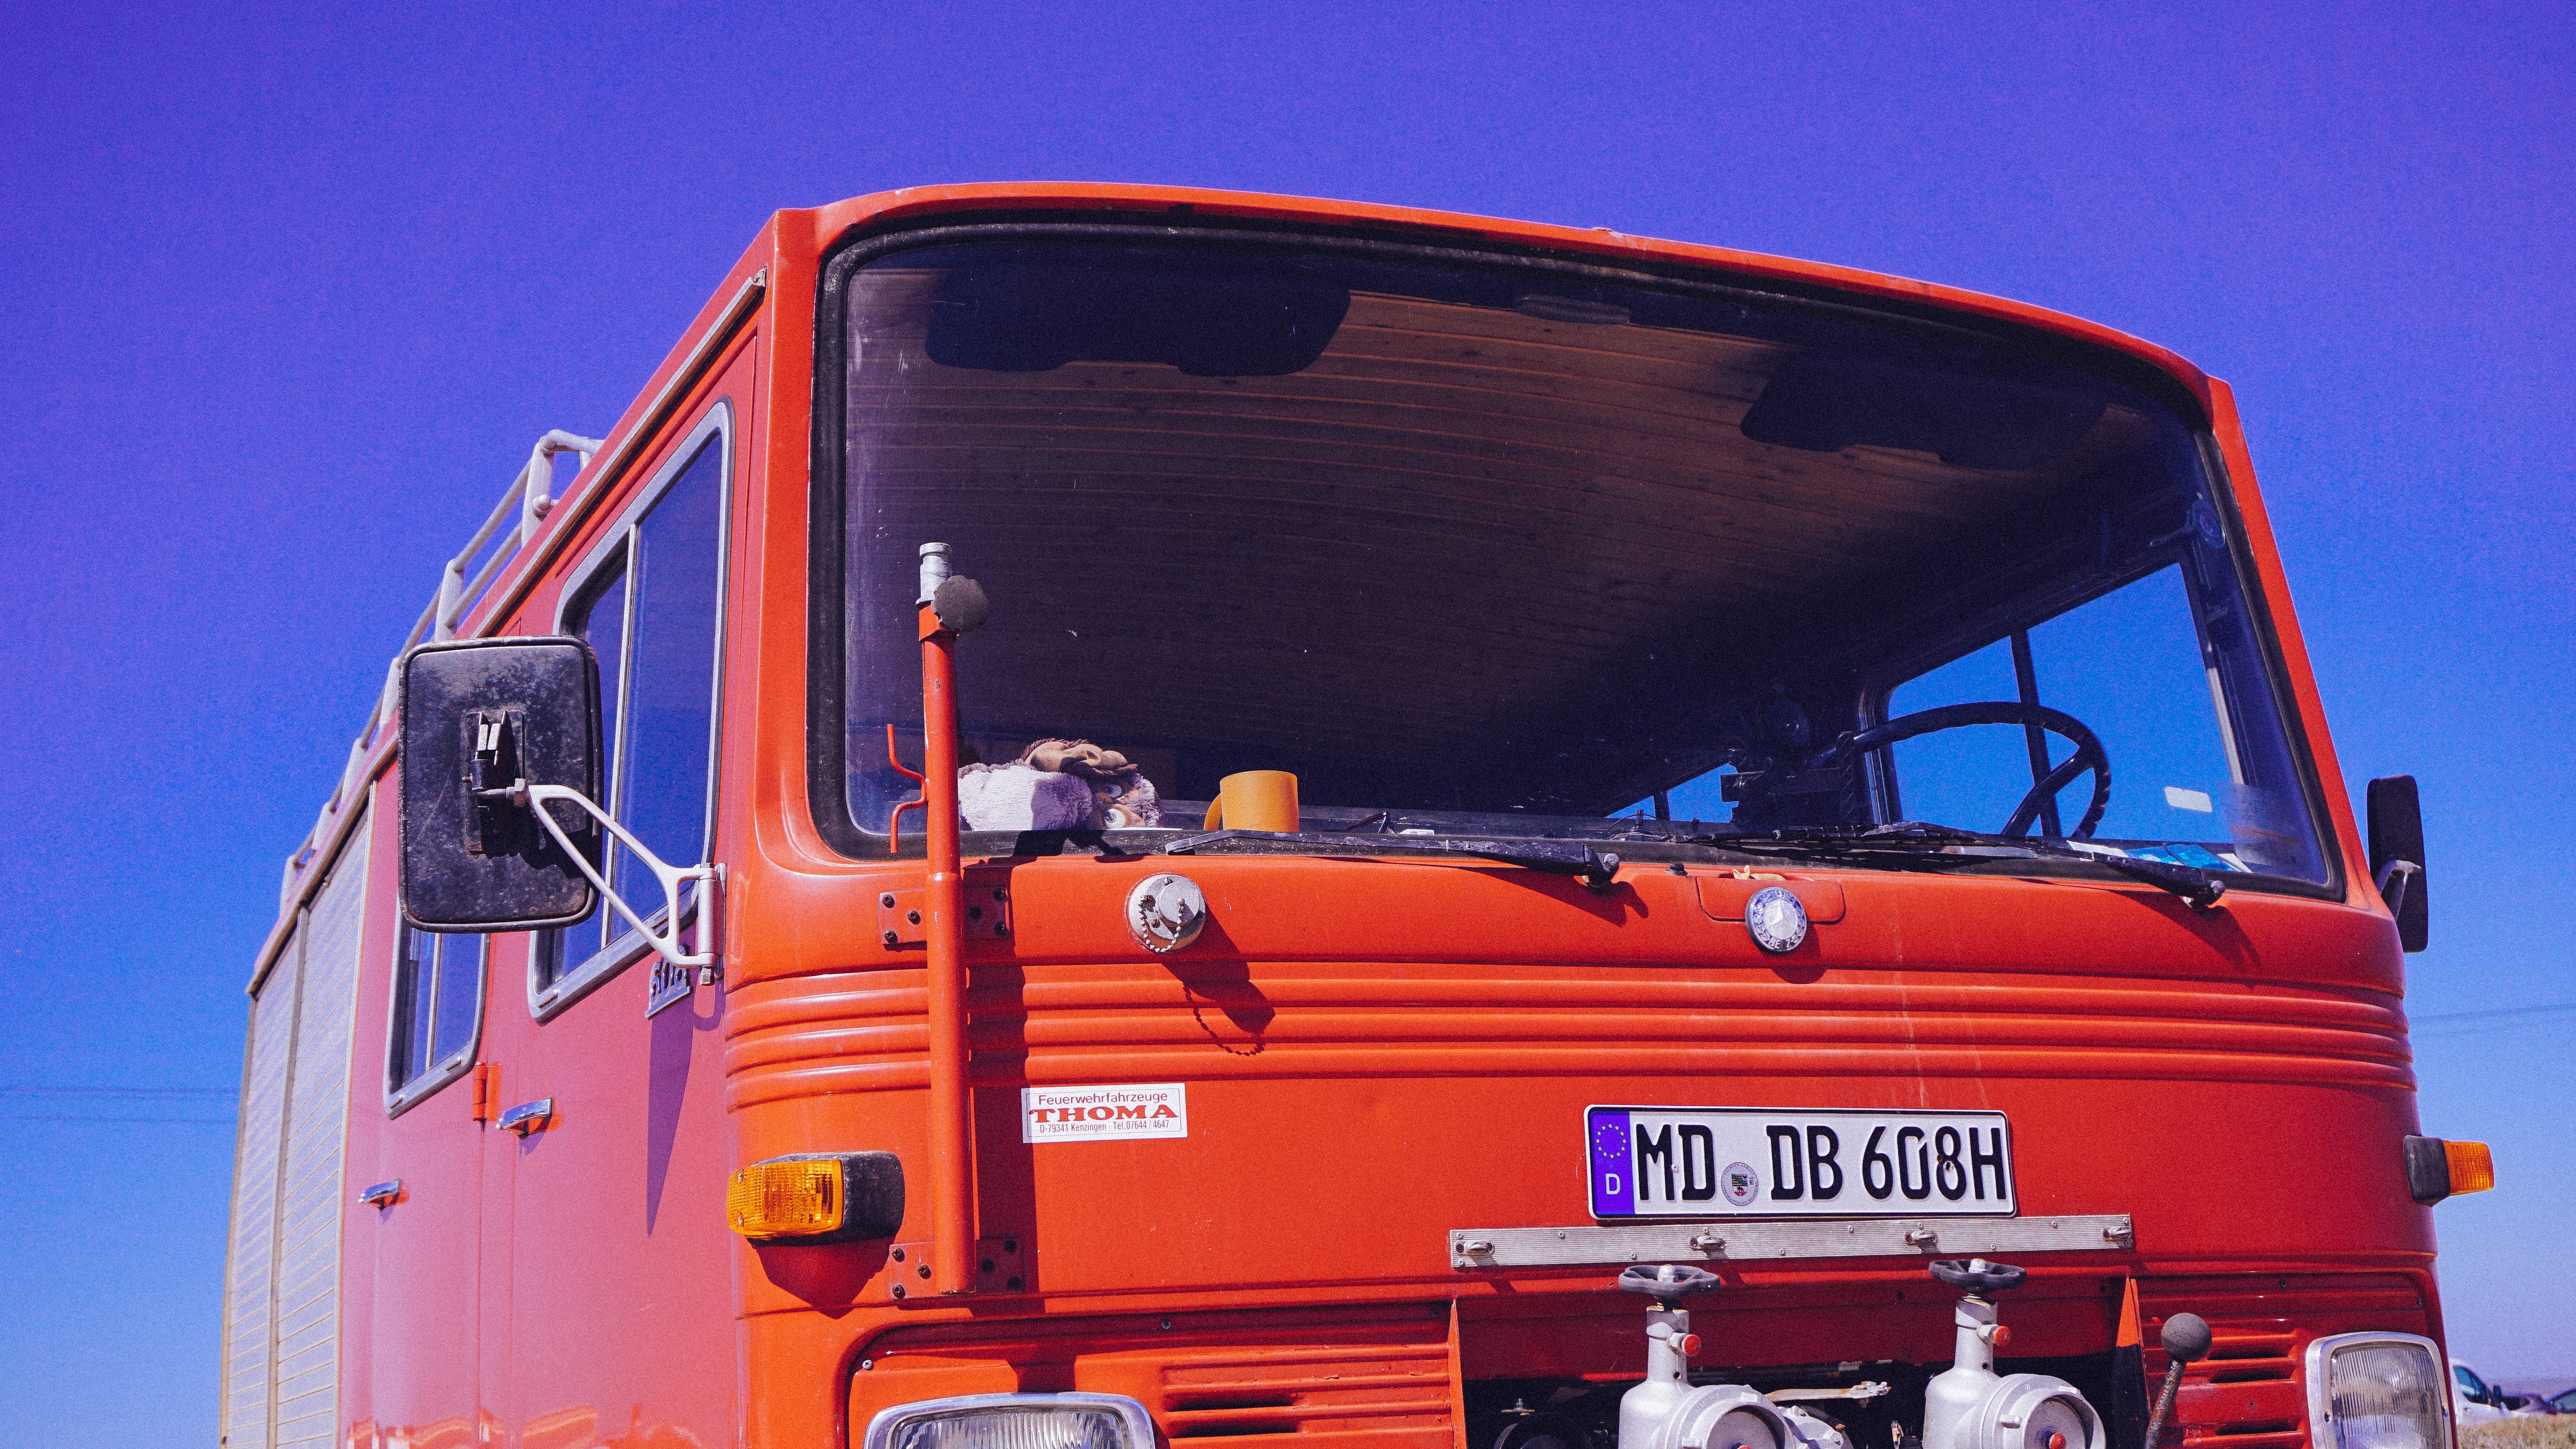
car, transport, truck, vehicle, freight transport, land vehicle